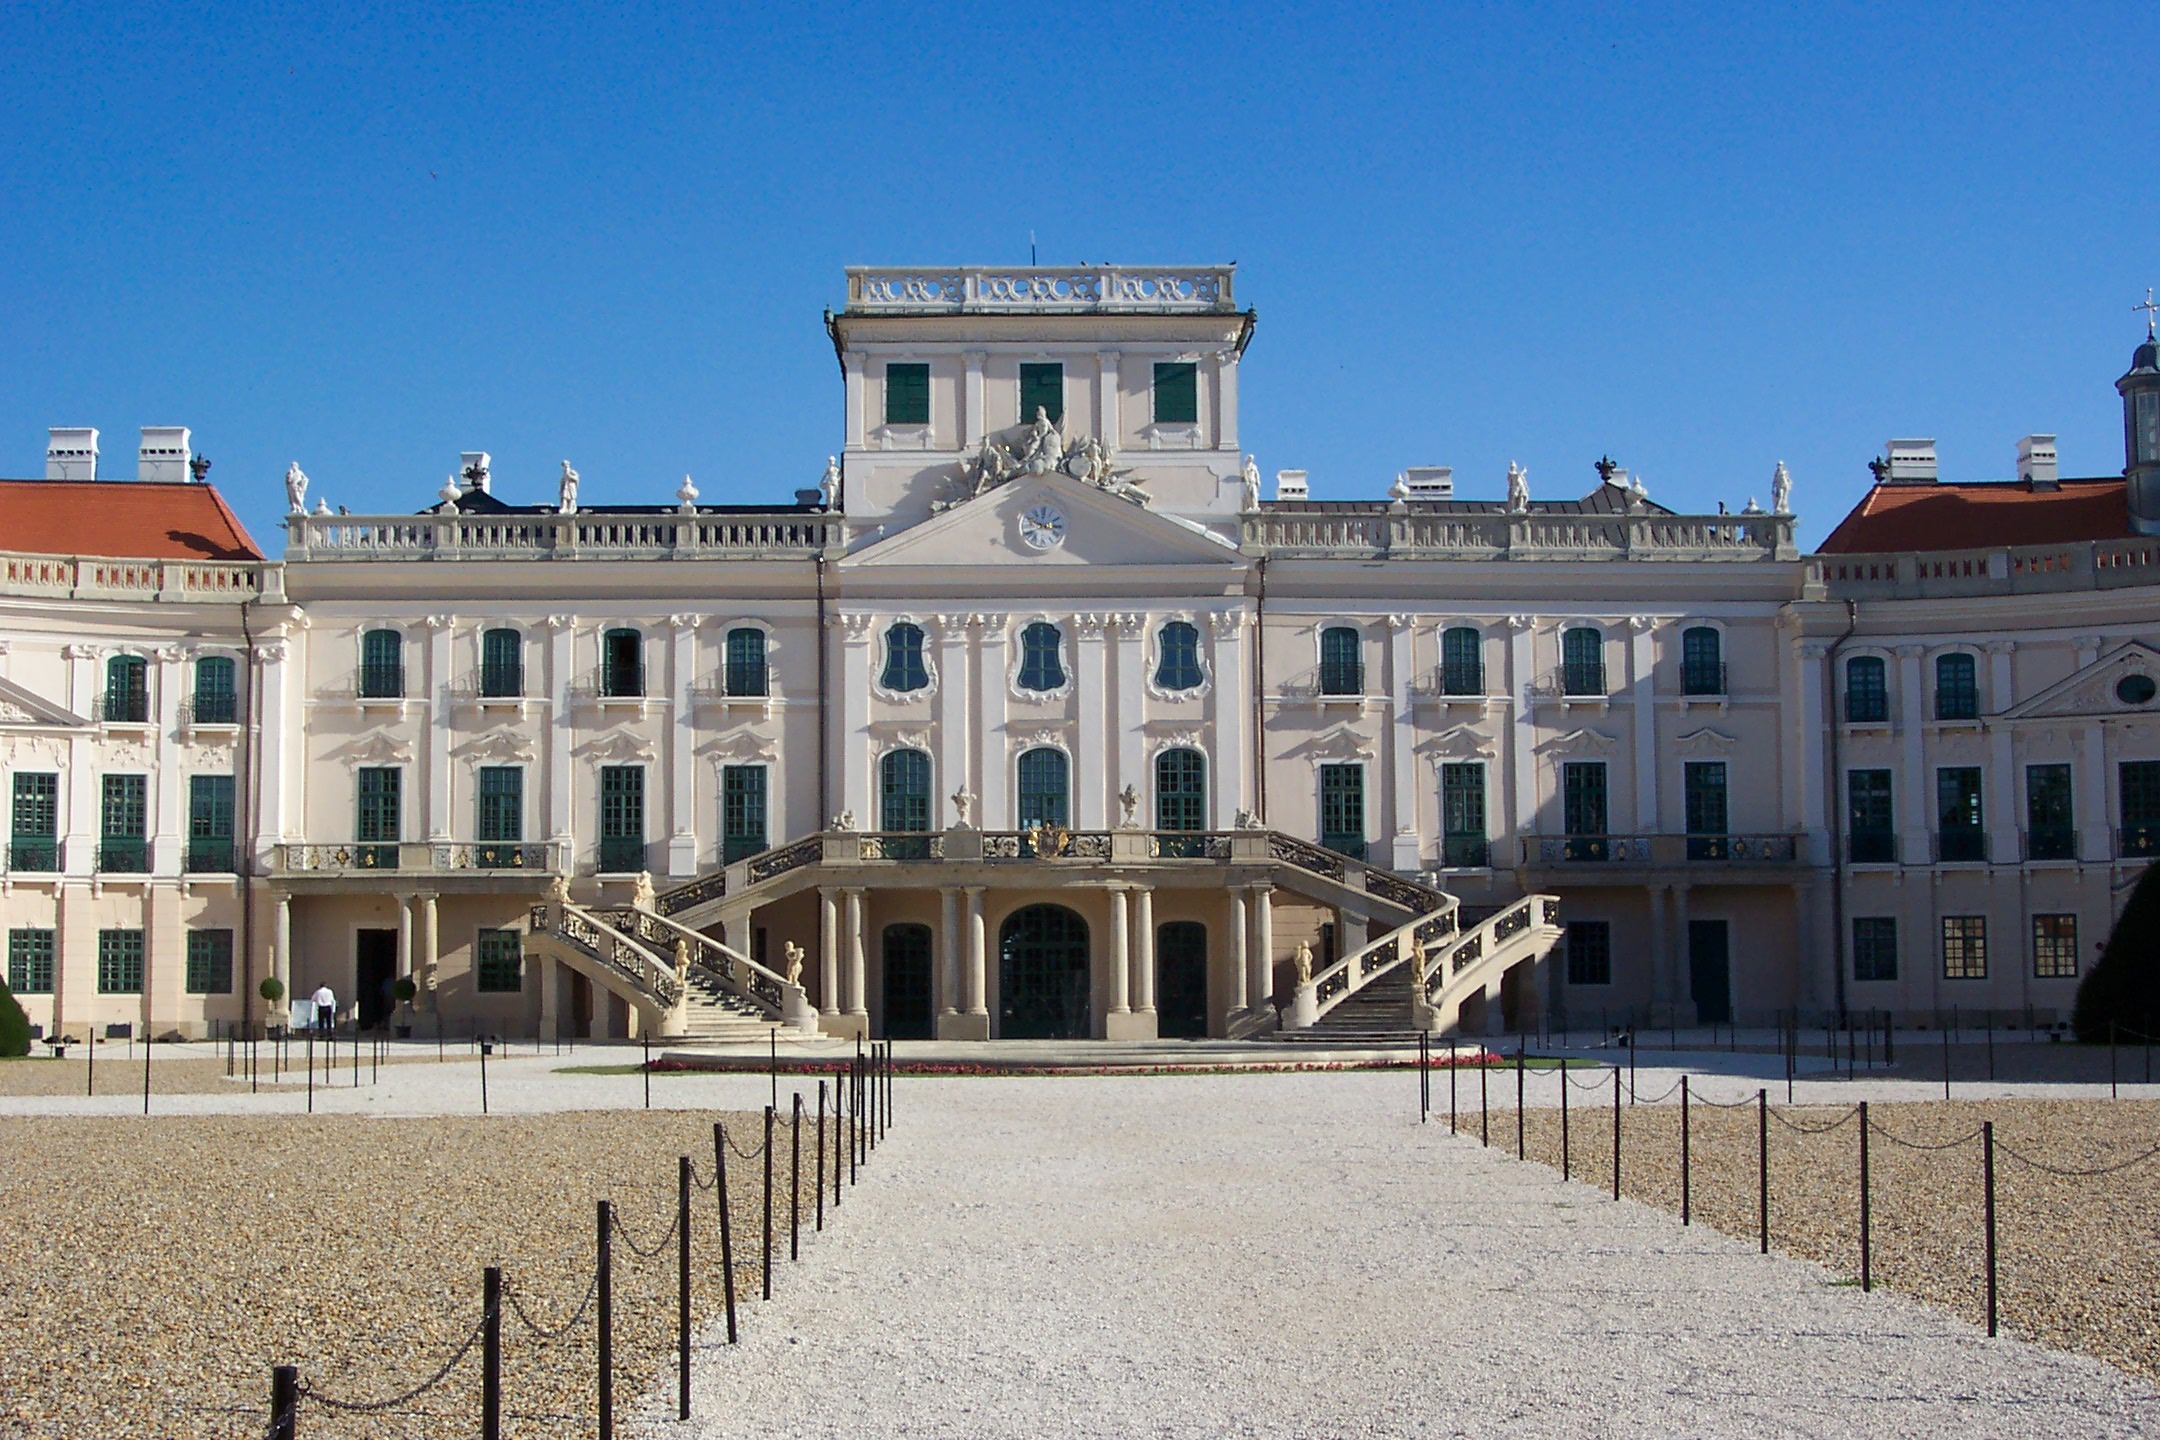
architecture, town, building, chateau, palace, city, cityscape, downtown, summer, plaza, park, castle, landmark, facade, hungary, town square, estate, castles, yard, baroque, castle park, rococo, esterh zy palace, fertod, gy r moson sopron county, esterhazy castle, kaziranga